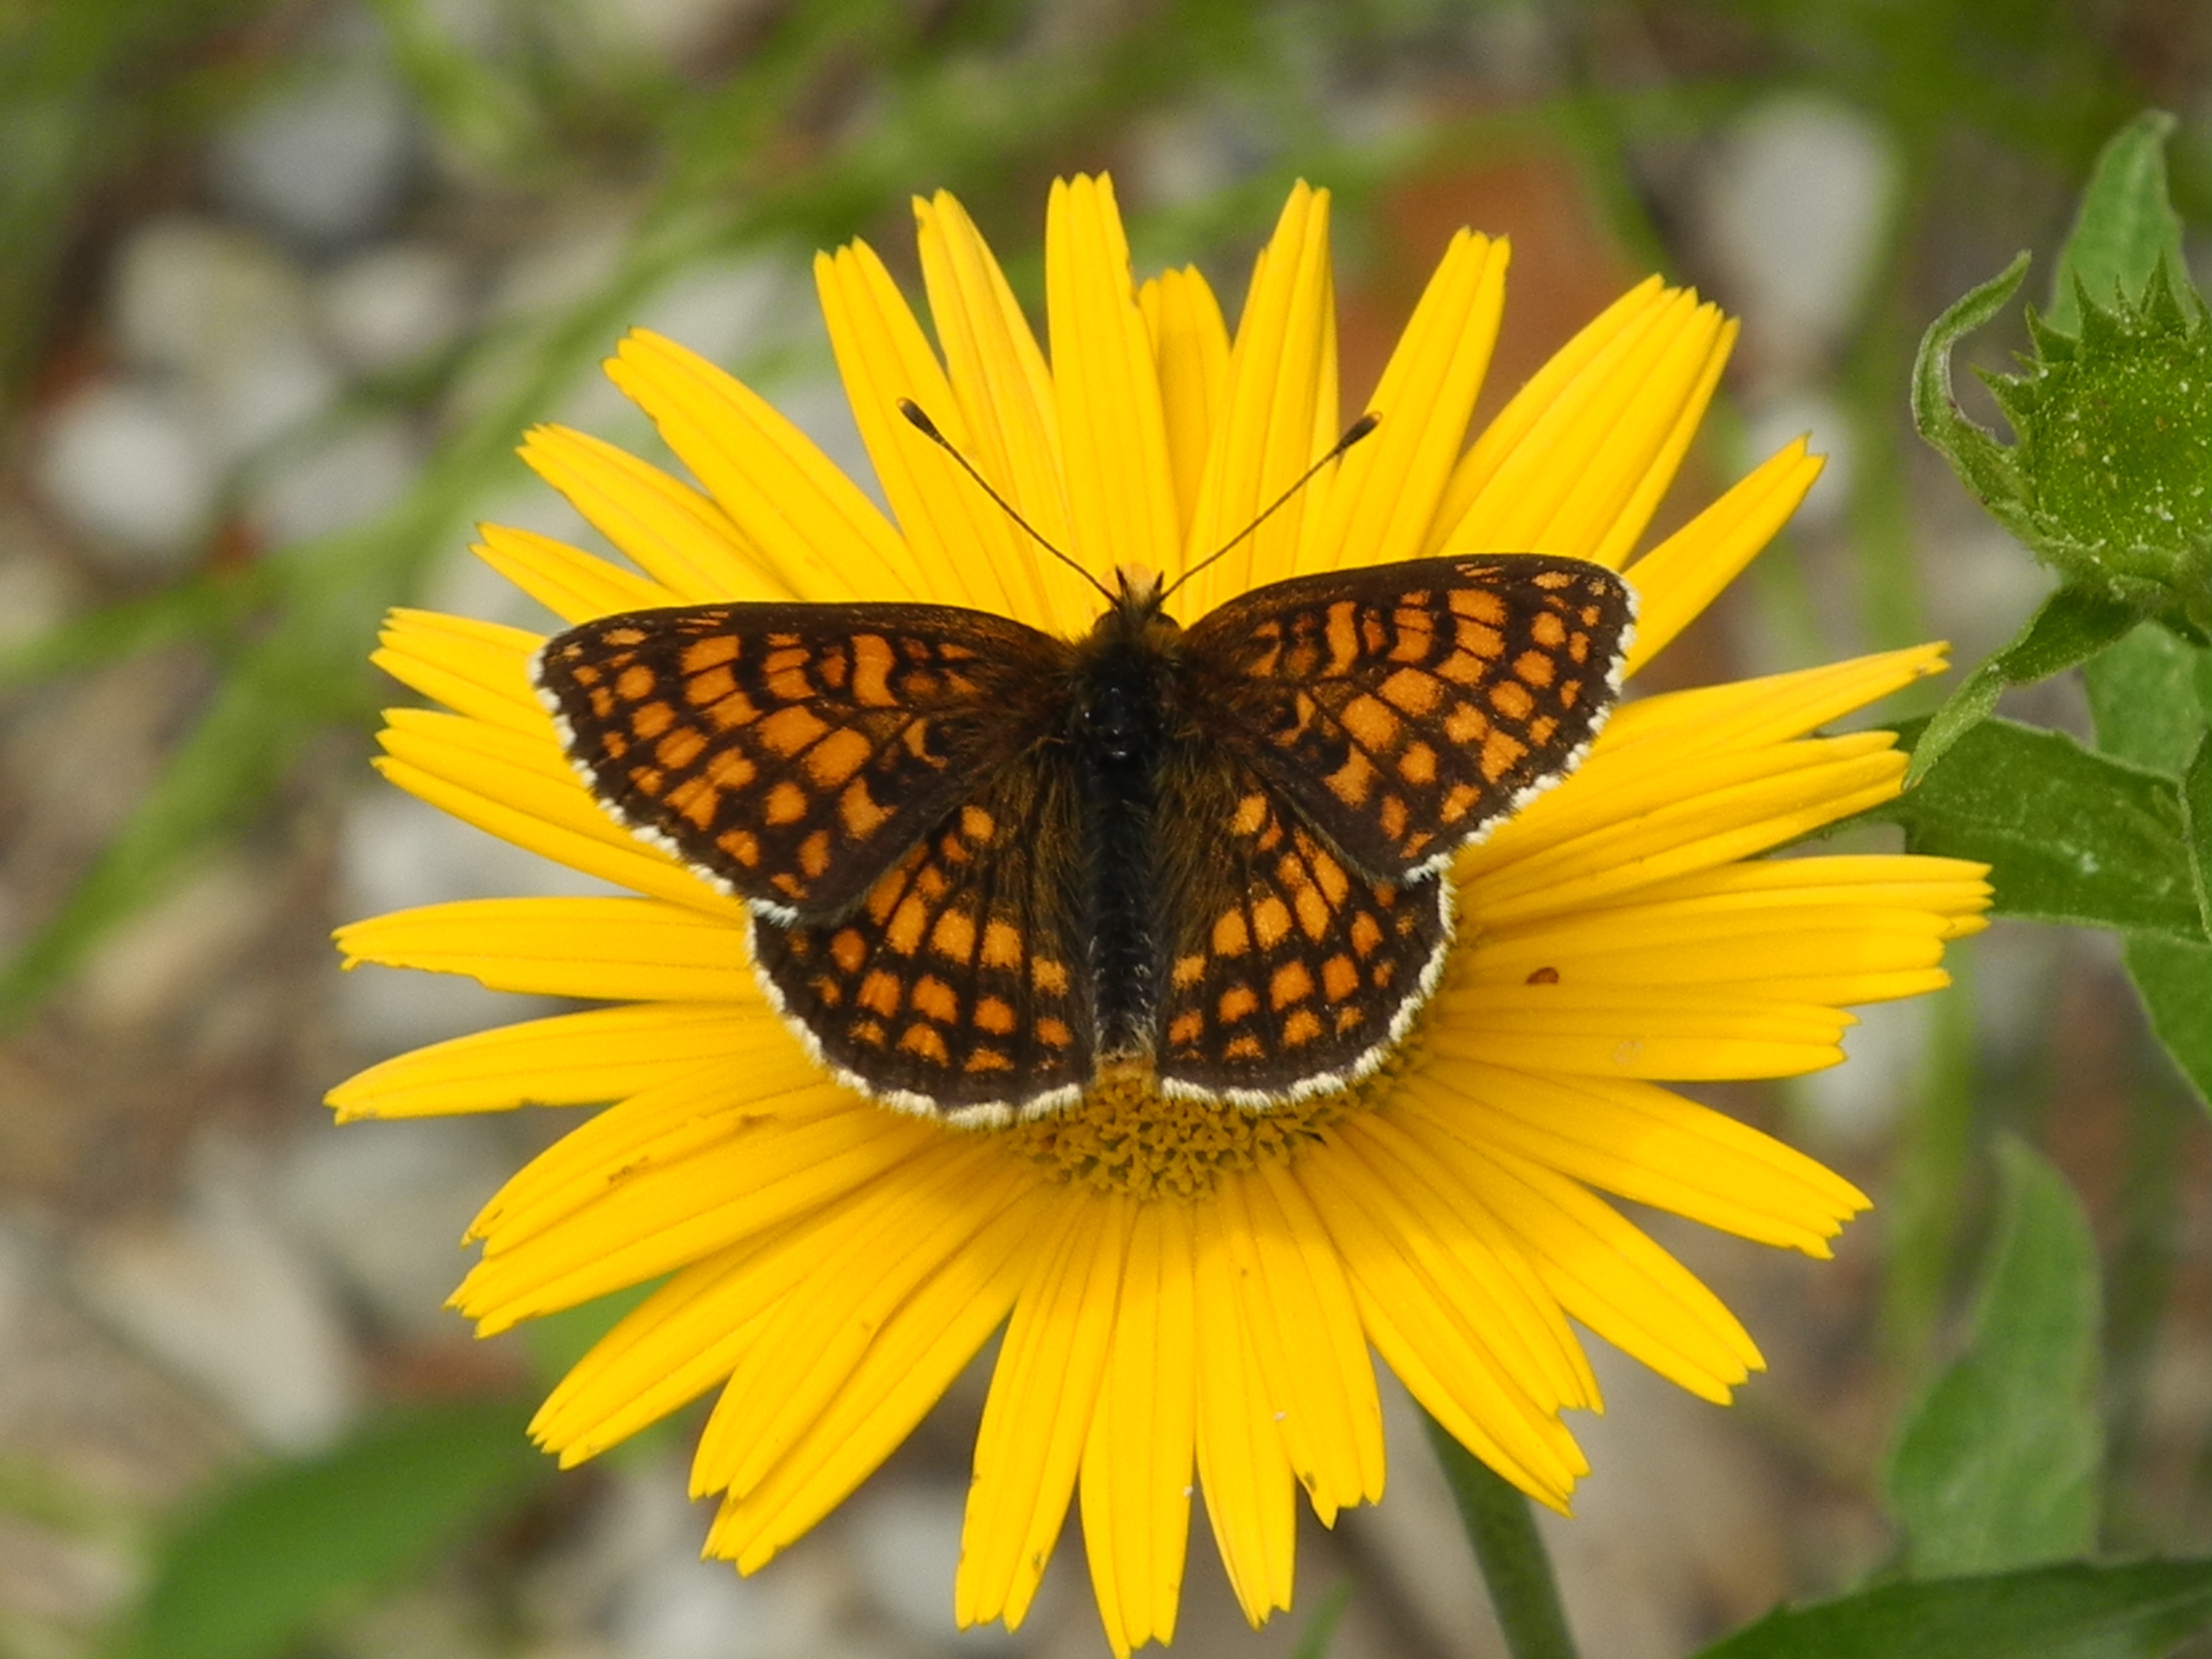
nature, blossom, wing, plant, flower, bloom, summer, herb, insect, brown, botany, butterfly, yellow, flora, fauna, invertebrate, wildflower, close up, spotted, nectar, macro photography, flowering plant, daisy family, annual plant, land plant, moths and butterflies, colias